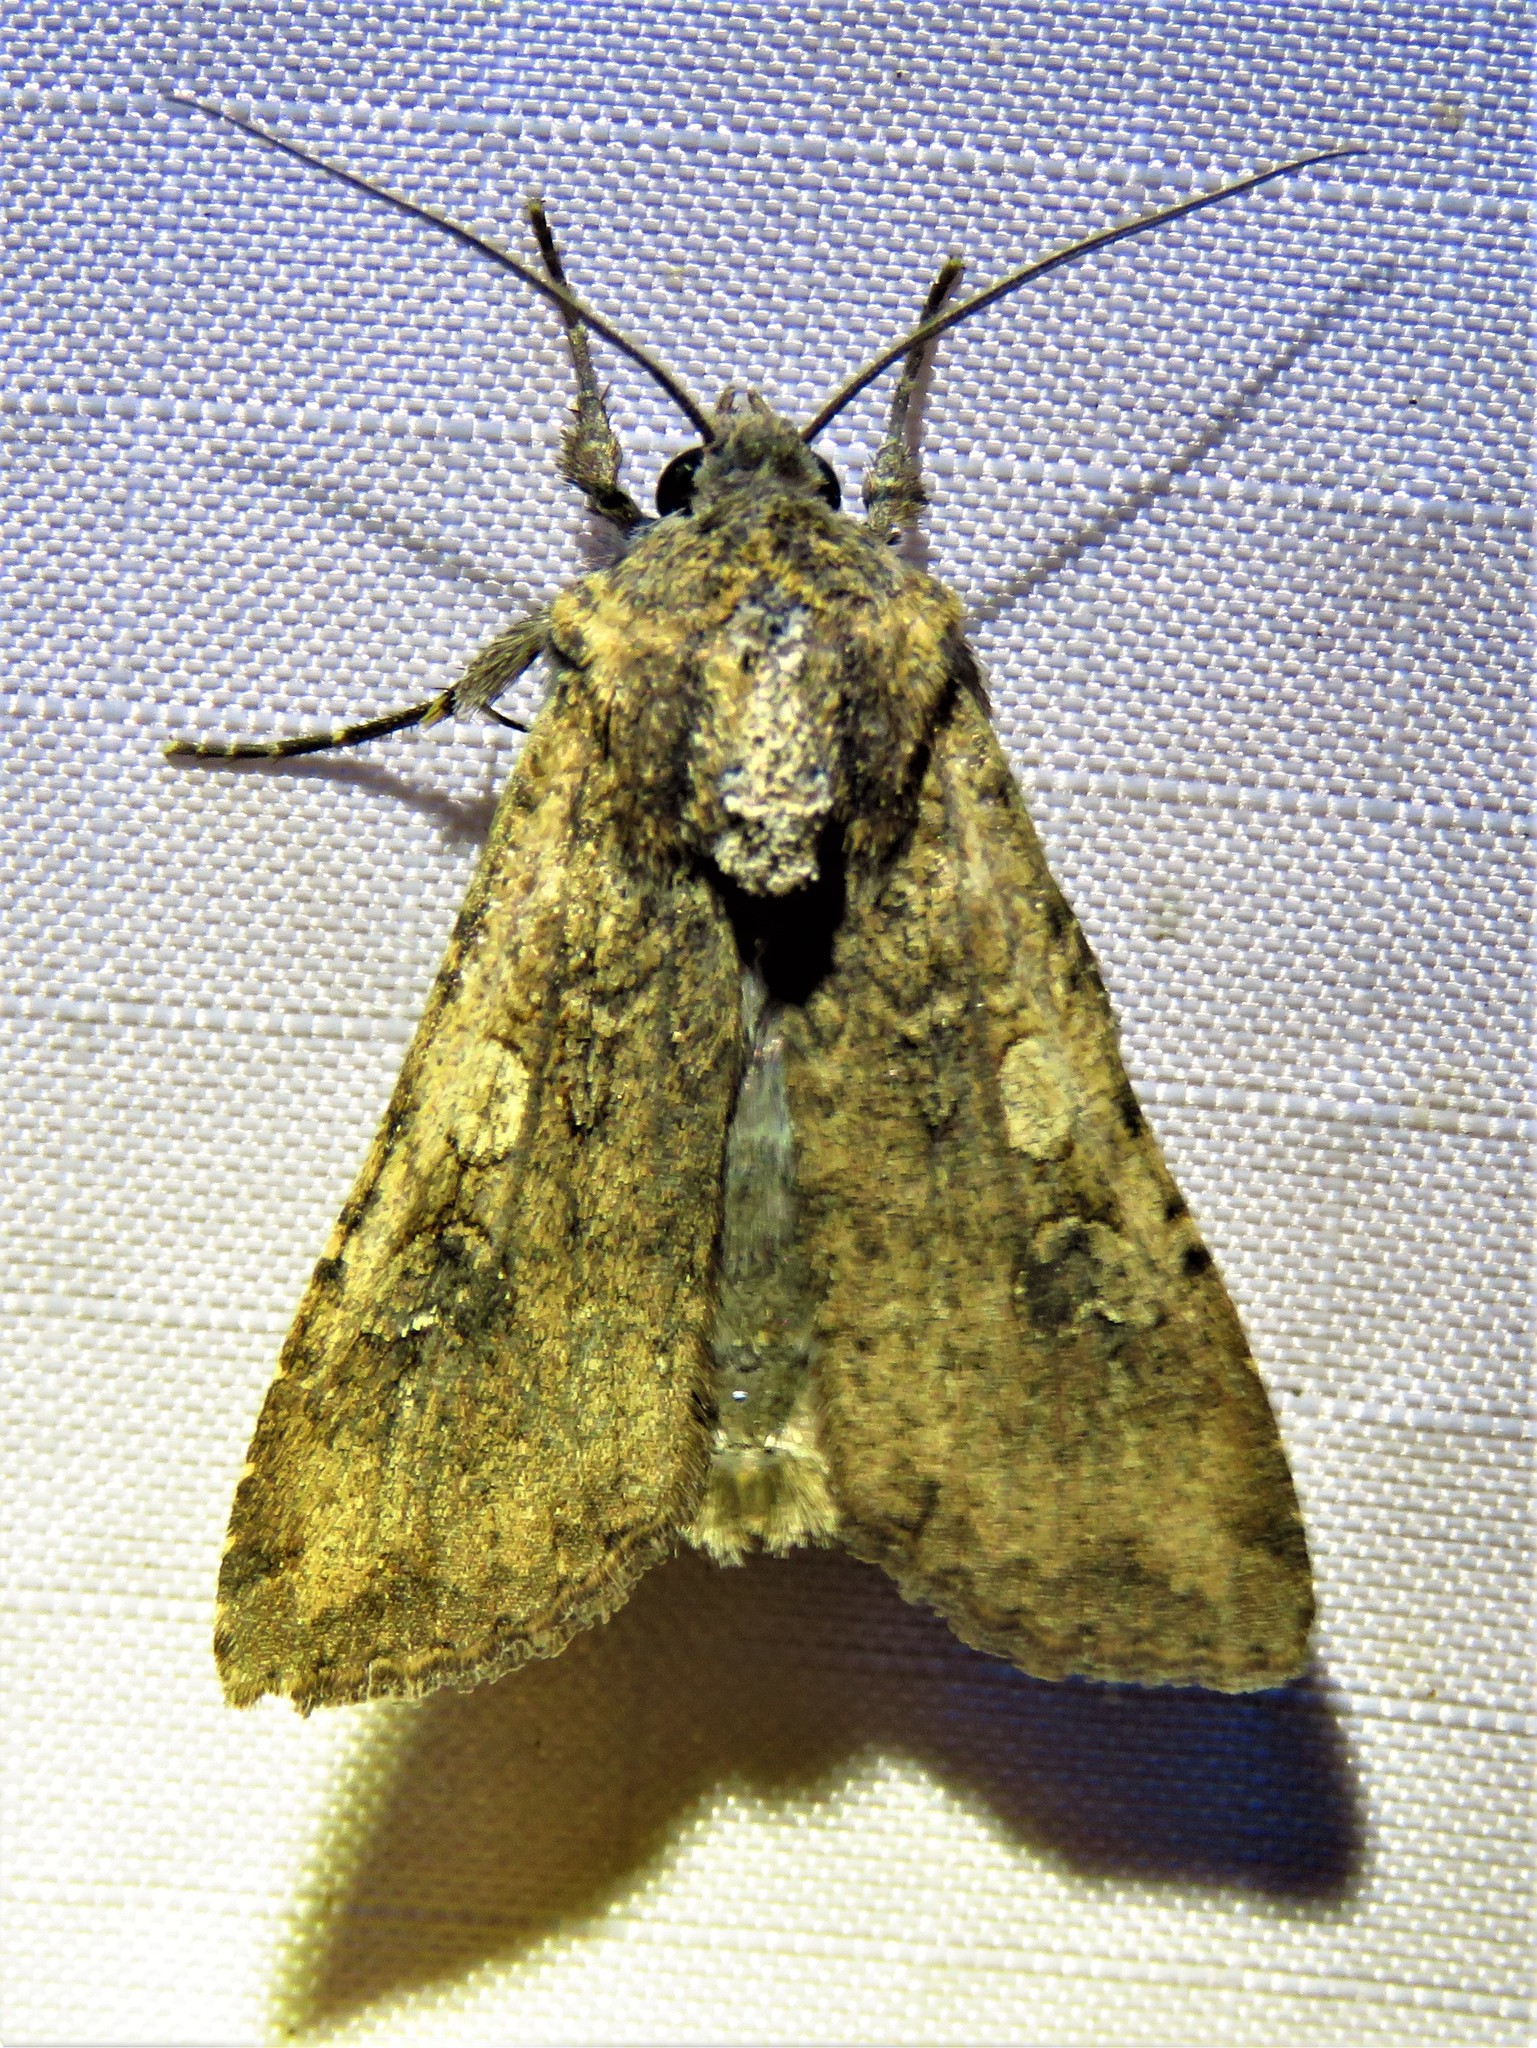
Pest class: cutworms